Antoine Salamin

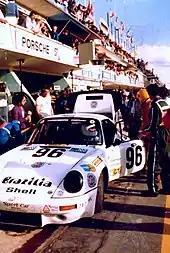
Le Mans 1977: leading GTX class until engine failure (3 hours before the end of the race)

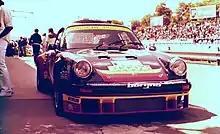
Le Mans 1978: retirement after tyre defect (Co-driver Yves Courage was on board)

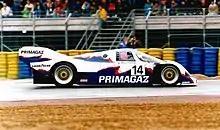
Le Mans 1991: with the Porsche 962C Primagaz

Champion of Switzerland in 1985, he participates in the World Sportscar Championship as a driver and with his own team from 1977 to 1979 and from 1988 to 1991.